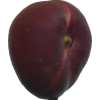
Label: nectarine_flat